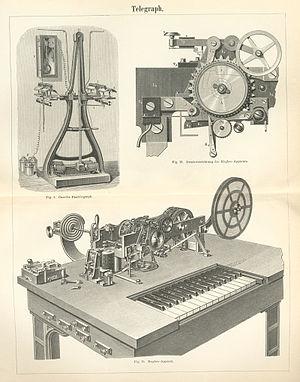
télégraphe